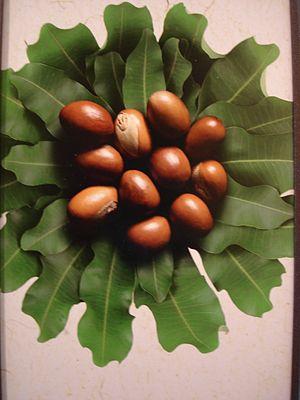
Le karité, appelé également « l'arbre à beurre » ou « l'or des femmes », est un arbre du genre Vitellaria, qui appartient à la famille des Sapotaceae. Les amandes de ses noix sont utilisées pour fabriquer le beurre de karité.